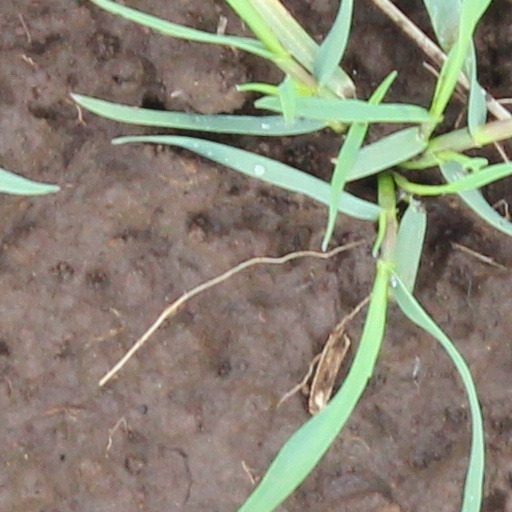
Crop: wheat